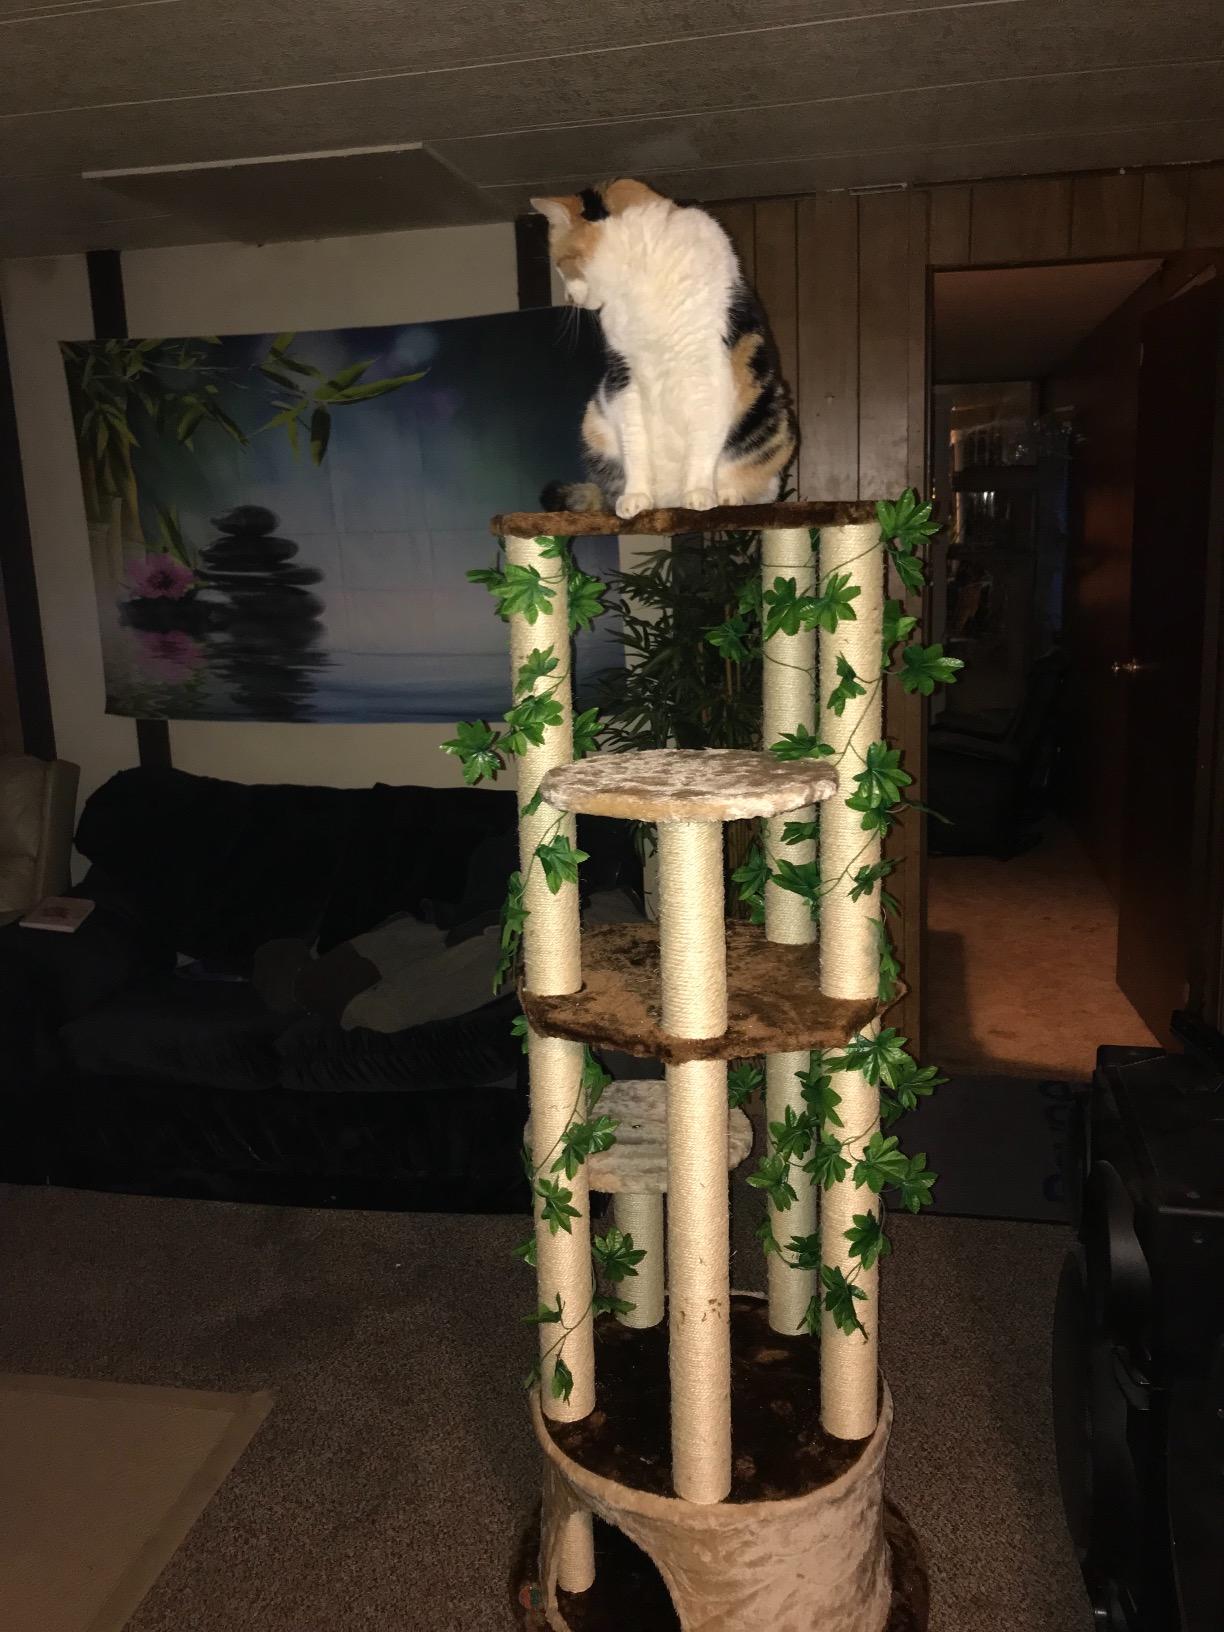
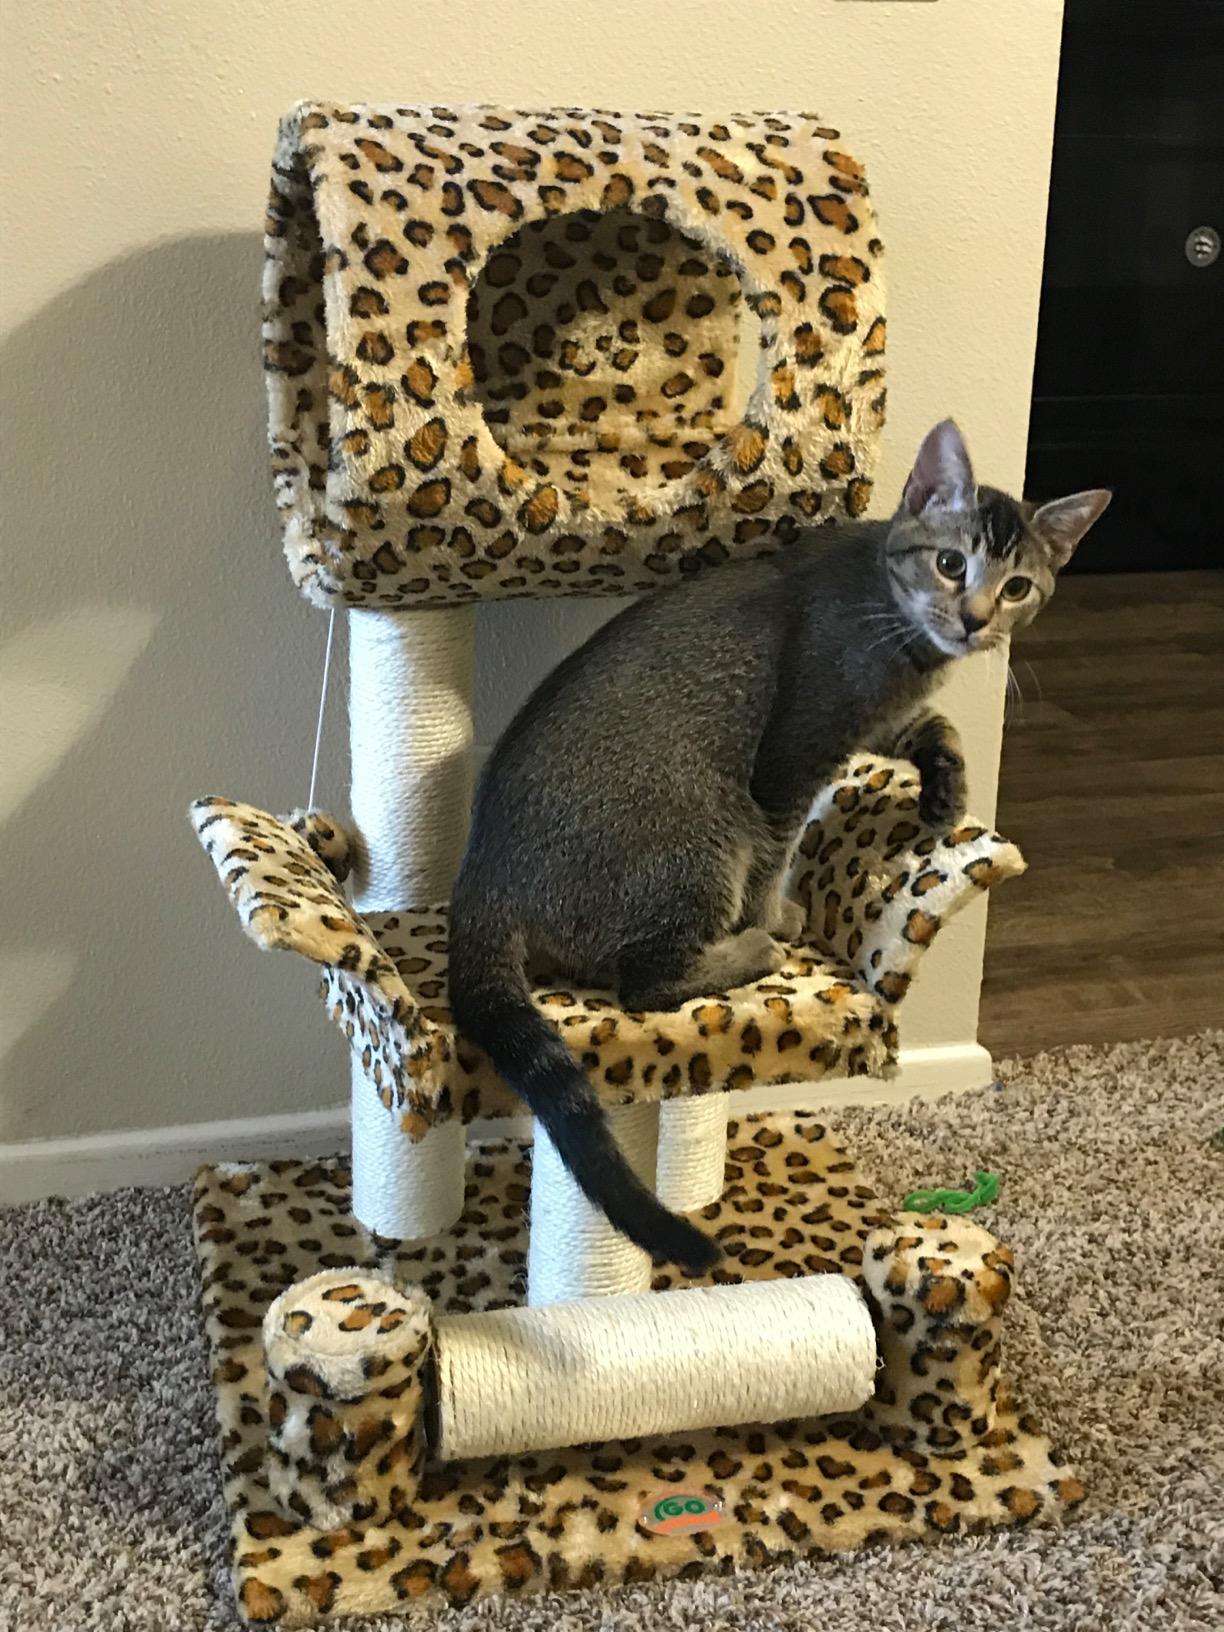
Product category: items_cat tree
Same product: no